Mid-Wales Railway

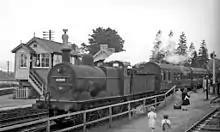
A train at Three Cocks Junction railway station in 1949

The population of mid-Wales was tiny: there were probably under 20,000 people living in the area served by the entire line; the largest town served by the Mid-Wales Railway (MWR) trains was Brecon with a population of 5,000. Llanidloes was an important centre, but its commerce was orientated more towards Newtown and Shrewsbury. Builth had a population of 1,200 when the line was opened; Rhayader had 1,000. In consequence local business on the line was always light. Emphasis was laid more on passenger than goods services as there were few freight originating points. Goods carried in the last half of 1865 amounted to some 12,000 tons which yielded about a quarter of the gross receipts. Figures for the first half of 1865 showed that working expenses of £6,550 represented nearly 58 per cent of the receipts of £11,312. The national average at the time was 46%. The number of trains run for each mile of route was 3,425 compared with the national average of 10,095.